Skyactiv

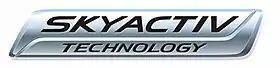
Mazda Skyactiv logo from 2011 to 2019

Skyactiv (styled SKYACTIV) is a brand name for a series of automobile technologies developed by Mazda that increase fuel efficiency and engine output. The initial announcement of the Skyactiv technologies included new engines, transmissions, body, and chassis, which appeared in Mazda products from 2011 onwards.